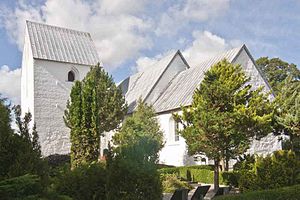
Pjedsted Kirke
Pjedsted Kirke
Pjedsted Kirke, beliggende i den gamle del af Pjedsted, landsby ca. otte kilometer nordvest for Fredericia, Danmark.